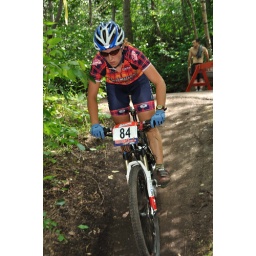
From the Edmonton Canada Cup mountain bike race, July 11th, 2010 in Edmonton, Alberta, Canada.